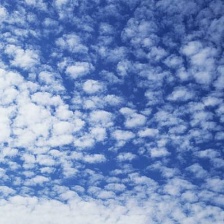
Cloud type: Cirrocumulus